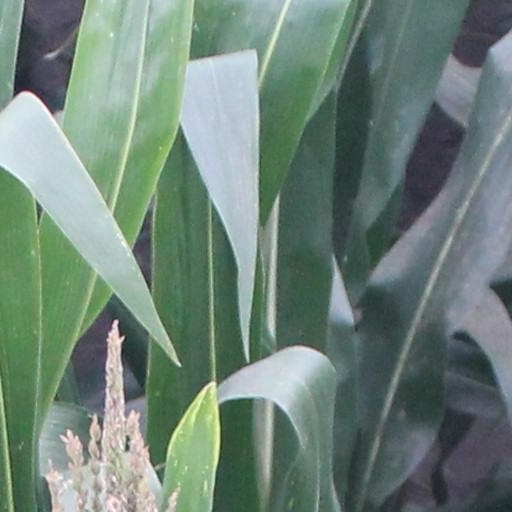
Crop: maize; corn